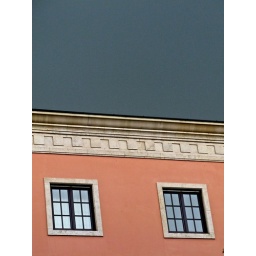
Pink house looking in the sky